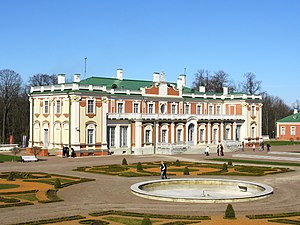
Kadriorg Slot
Kadriorg Slot
Kadriorg Slot er et slot i bydelen Kadriorg i Estlands hovedstad Tallinn. Slottet blev opført af Peter den Store af Rusland til sin hustru Katharina efter afslutningen af Store Nordiske Krig. Det blev opført i barok stil af arkitekterne Gaetano Chiaveri og Mikhail Zemtsov efter et projekt af Nicola Michetti.